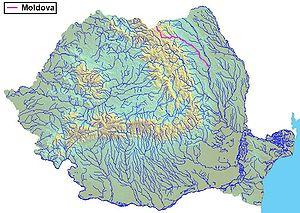
La Moldova est une rivière de Roumanie, sous-affluent du Danube par le Siret.